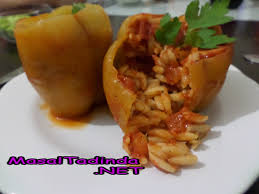
Yemek: biber_dolmasi